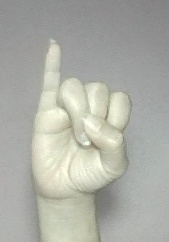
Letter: meem